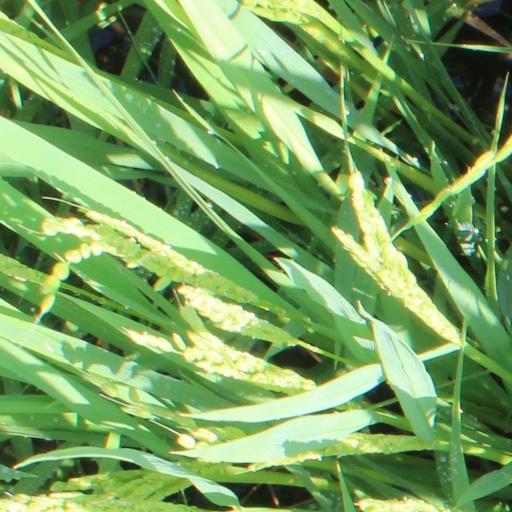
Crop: rice